Rowan and the Keeper of the Crystal

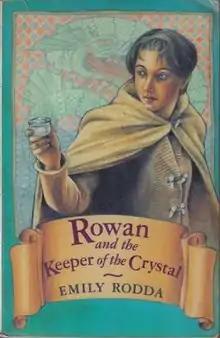
First edition (publ. Omnibus Books)

Rowan and the Keeper of the Crystal is a 1996 children's fantasy novel by Australian author Emily Rodda. It is the third book in the "Rowan of Rin" series.